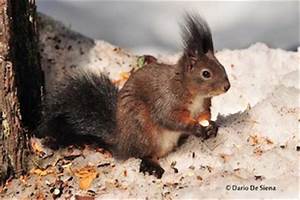
Label: scoiattolo